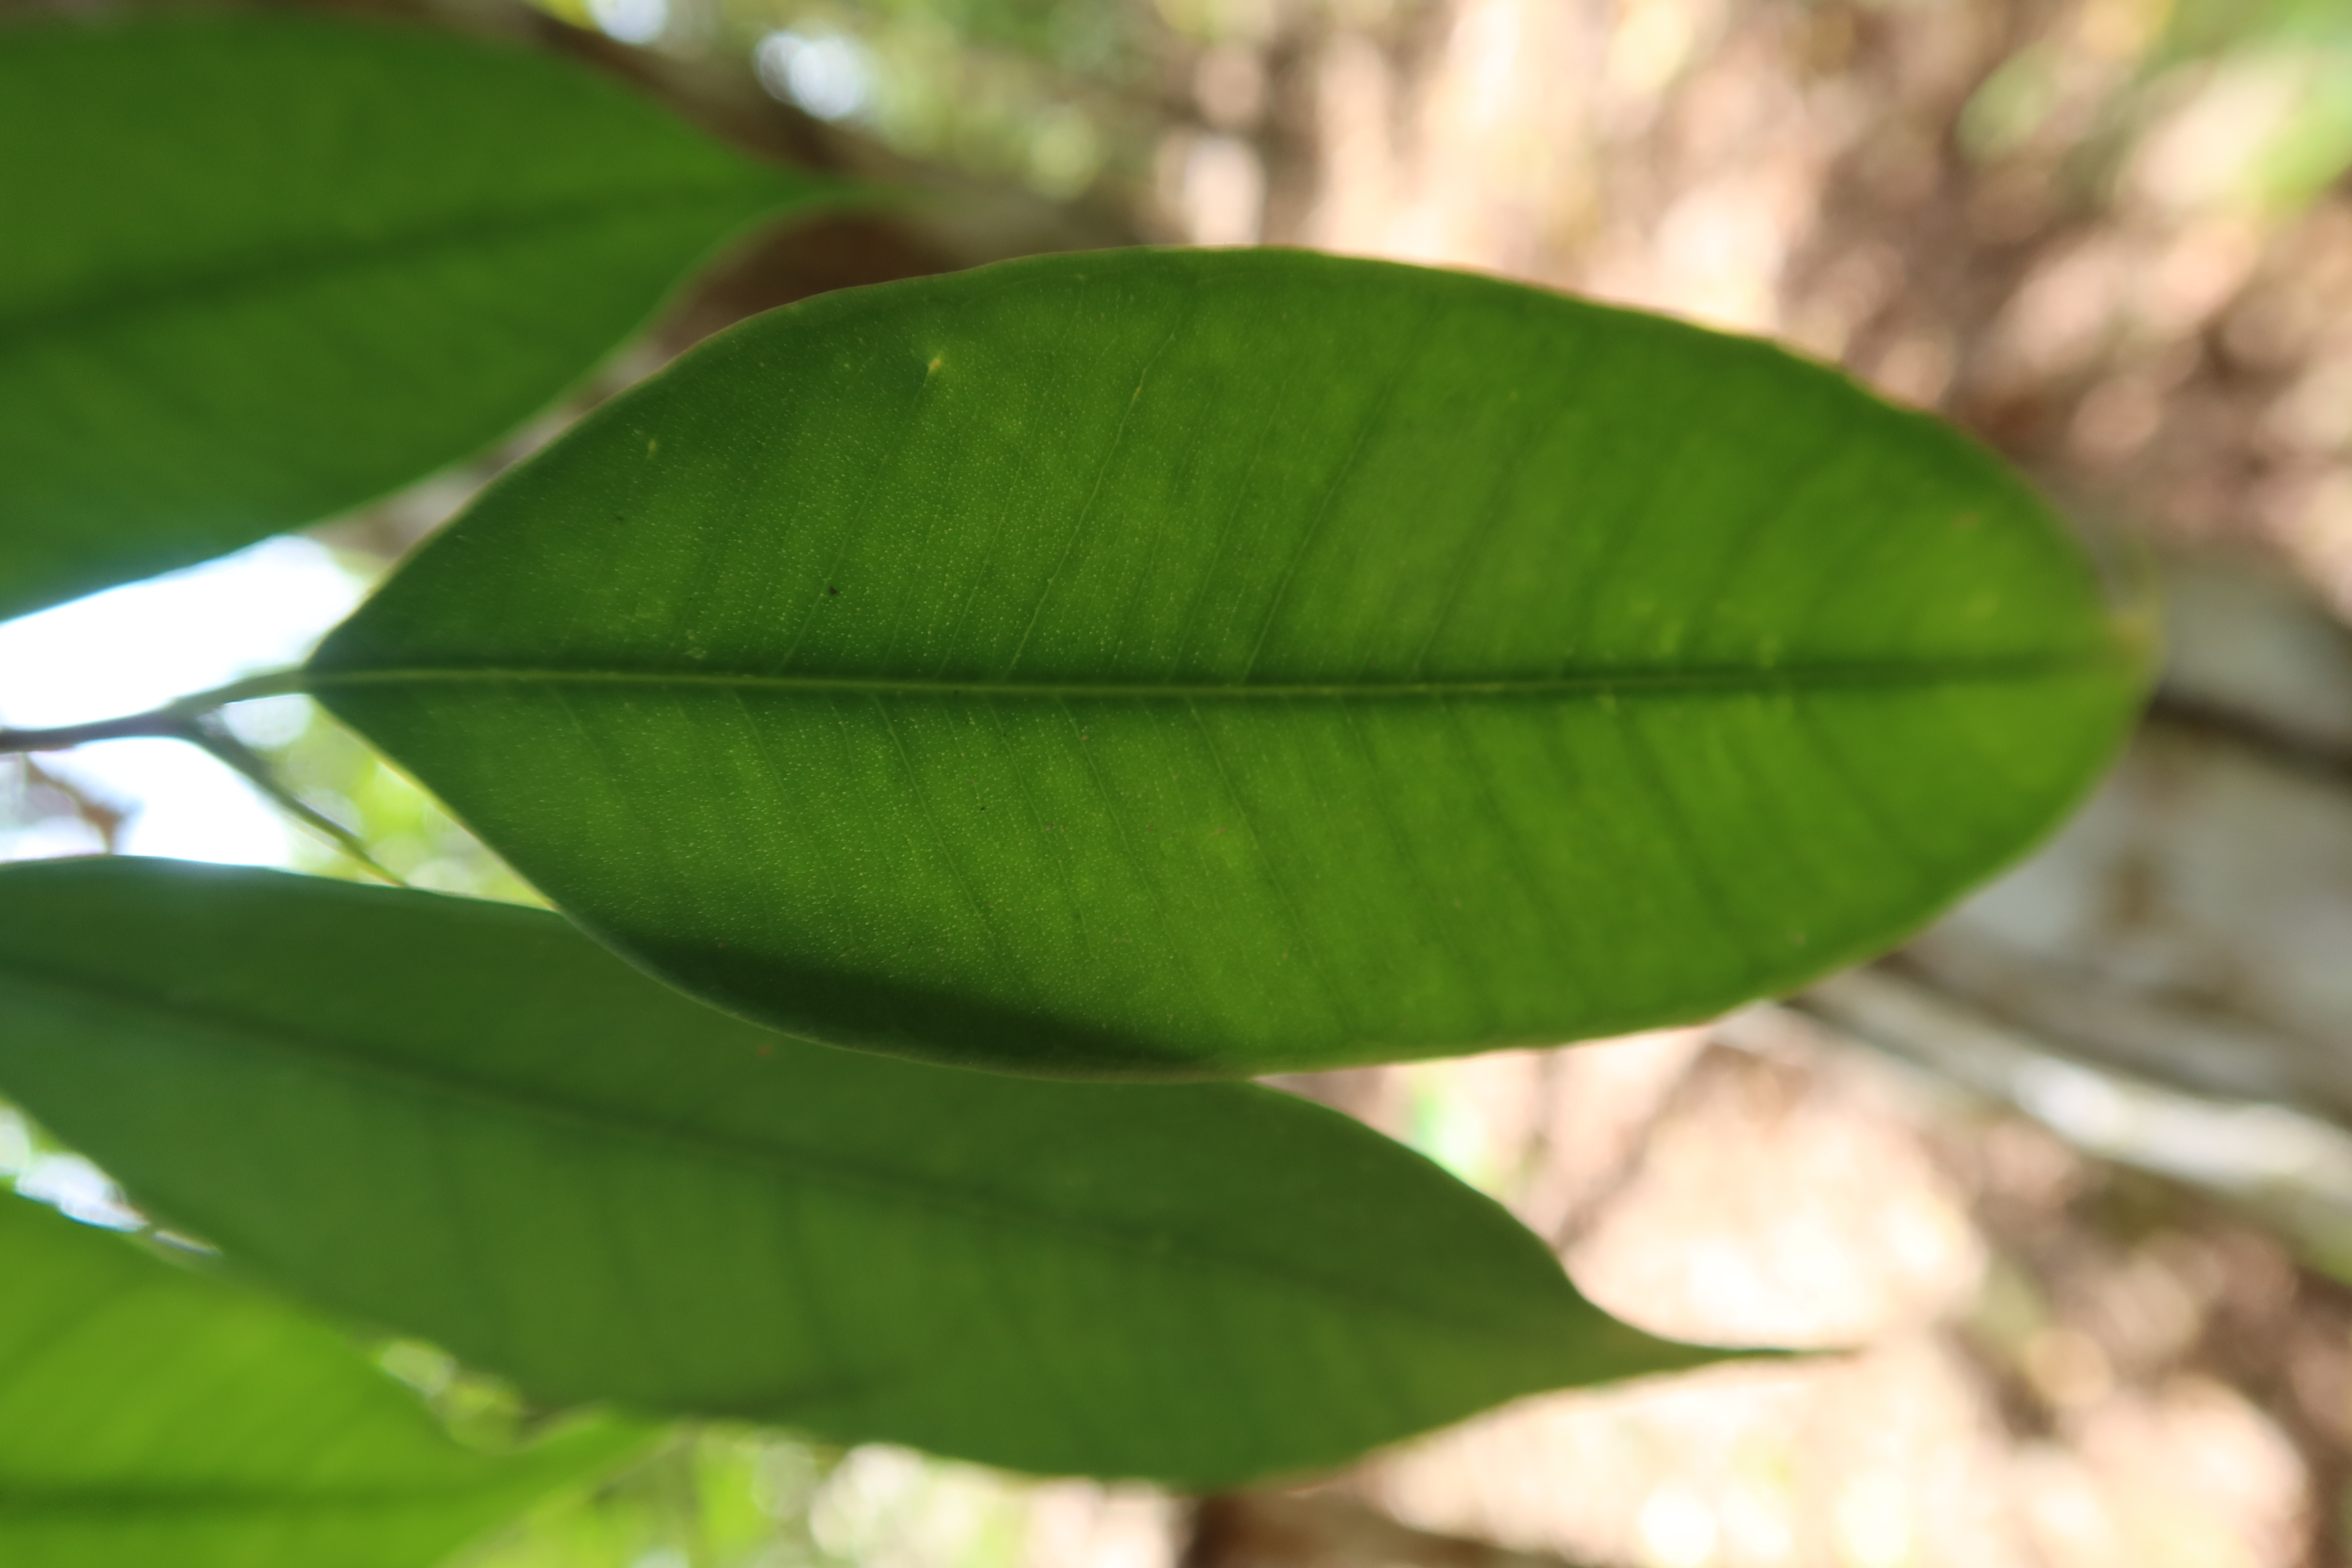
Label: Healthy